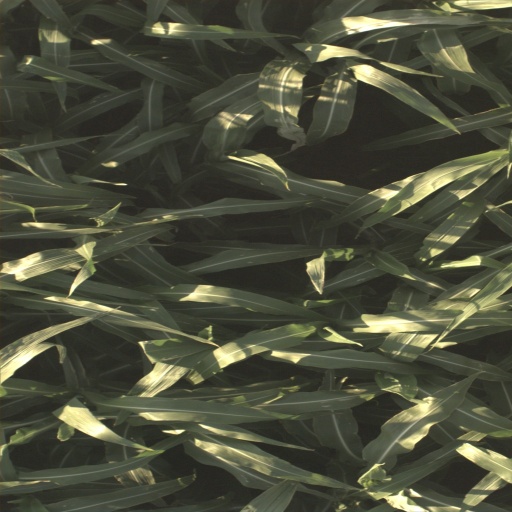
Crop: sorghum